Gabriel (missile)

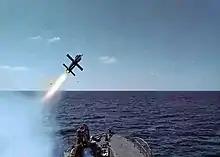
Testing of the Gabriel II missile from Sa'ar 2 class ship, 1969

Faced with Rafael Advanced Defense Systems's anxiety to develop a new guidance system, Shlomo Erell asked Israel Aerospace Industries to take over the program by recruiting Ori Even-Tov, a former Rafael engineer. Even-Tov suggested dropping the guidance joystick approach used by the Luz, and instead proposed the development of an autonomous guidance system which would allow the missile to seek its objective, even in bad weather or bad visibility.